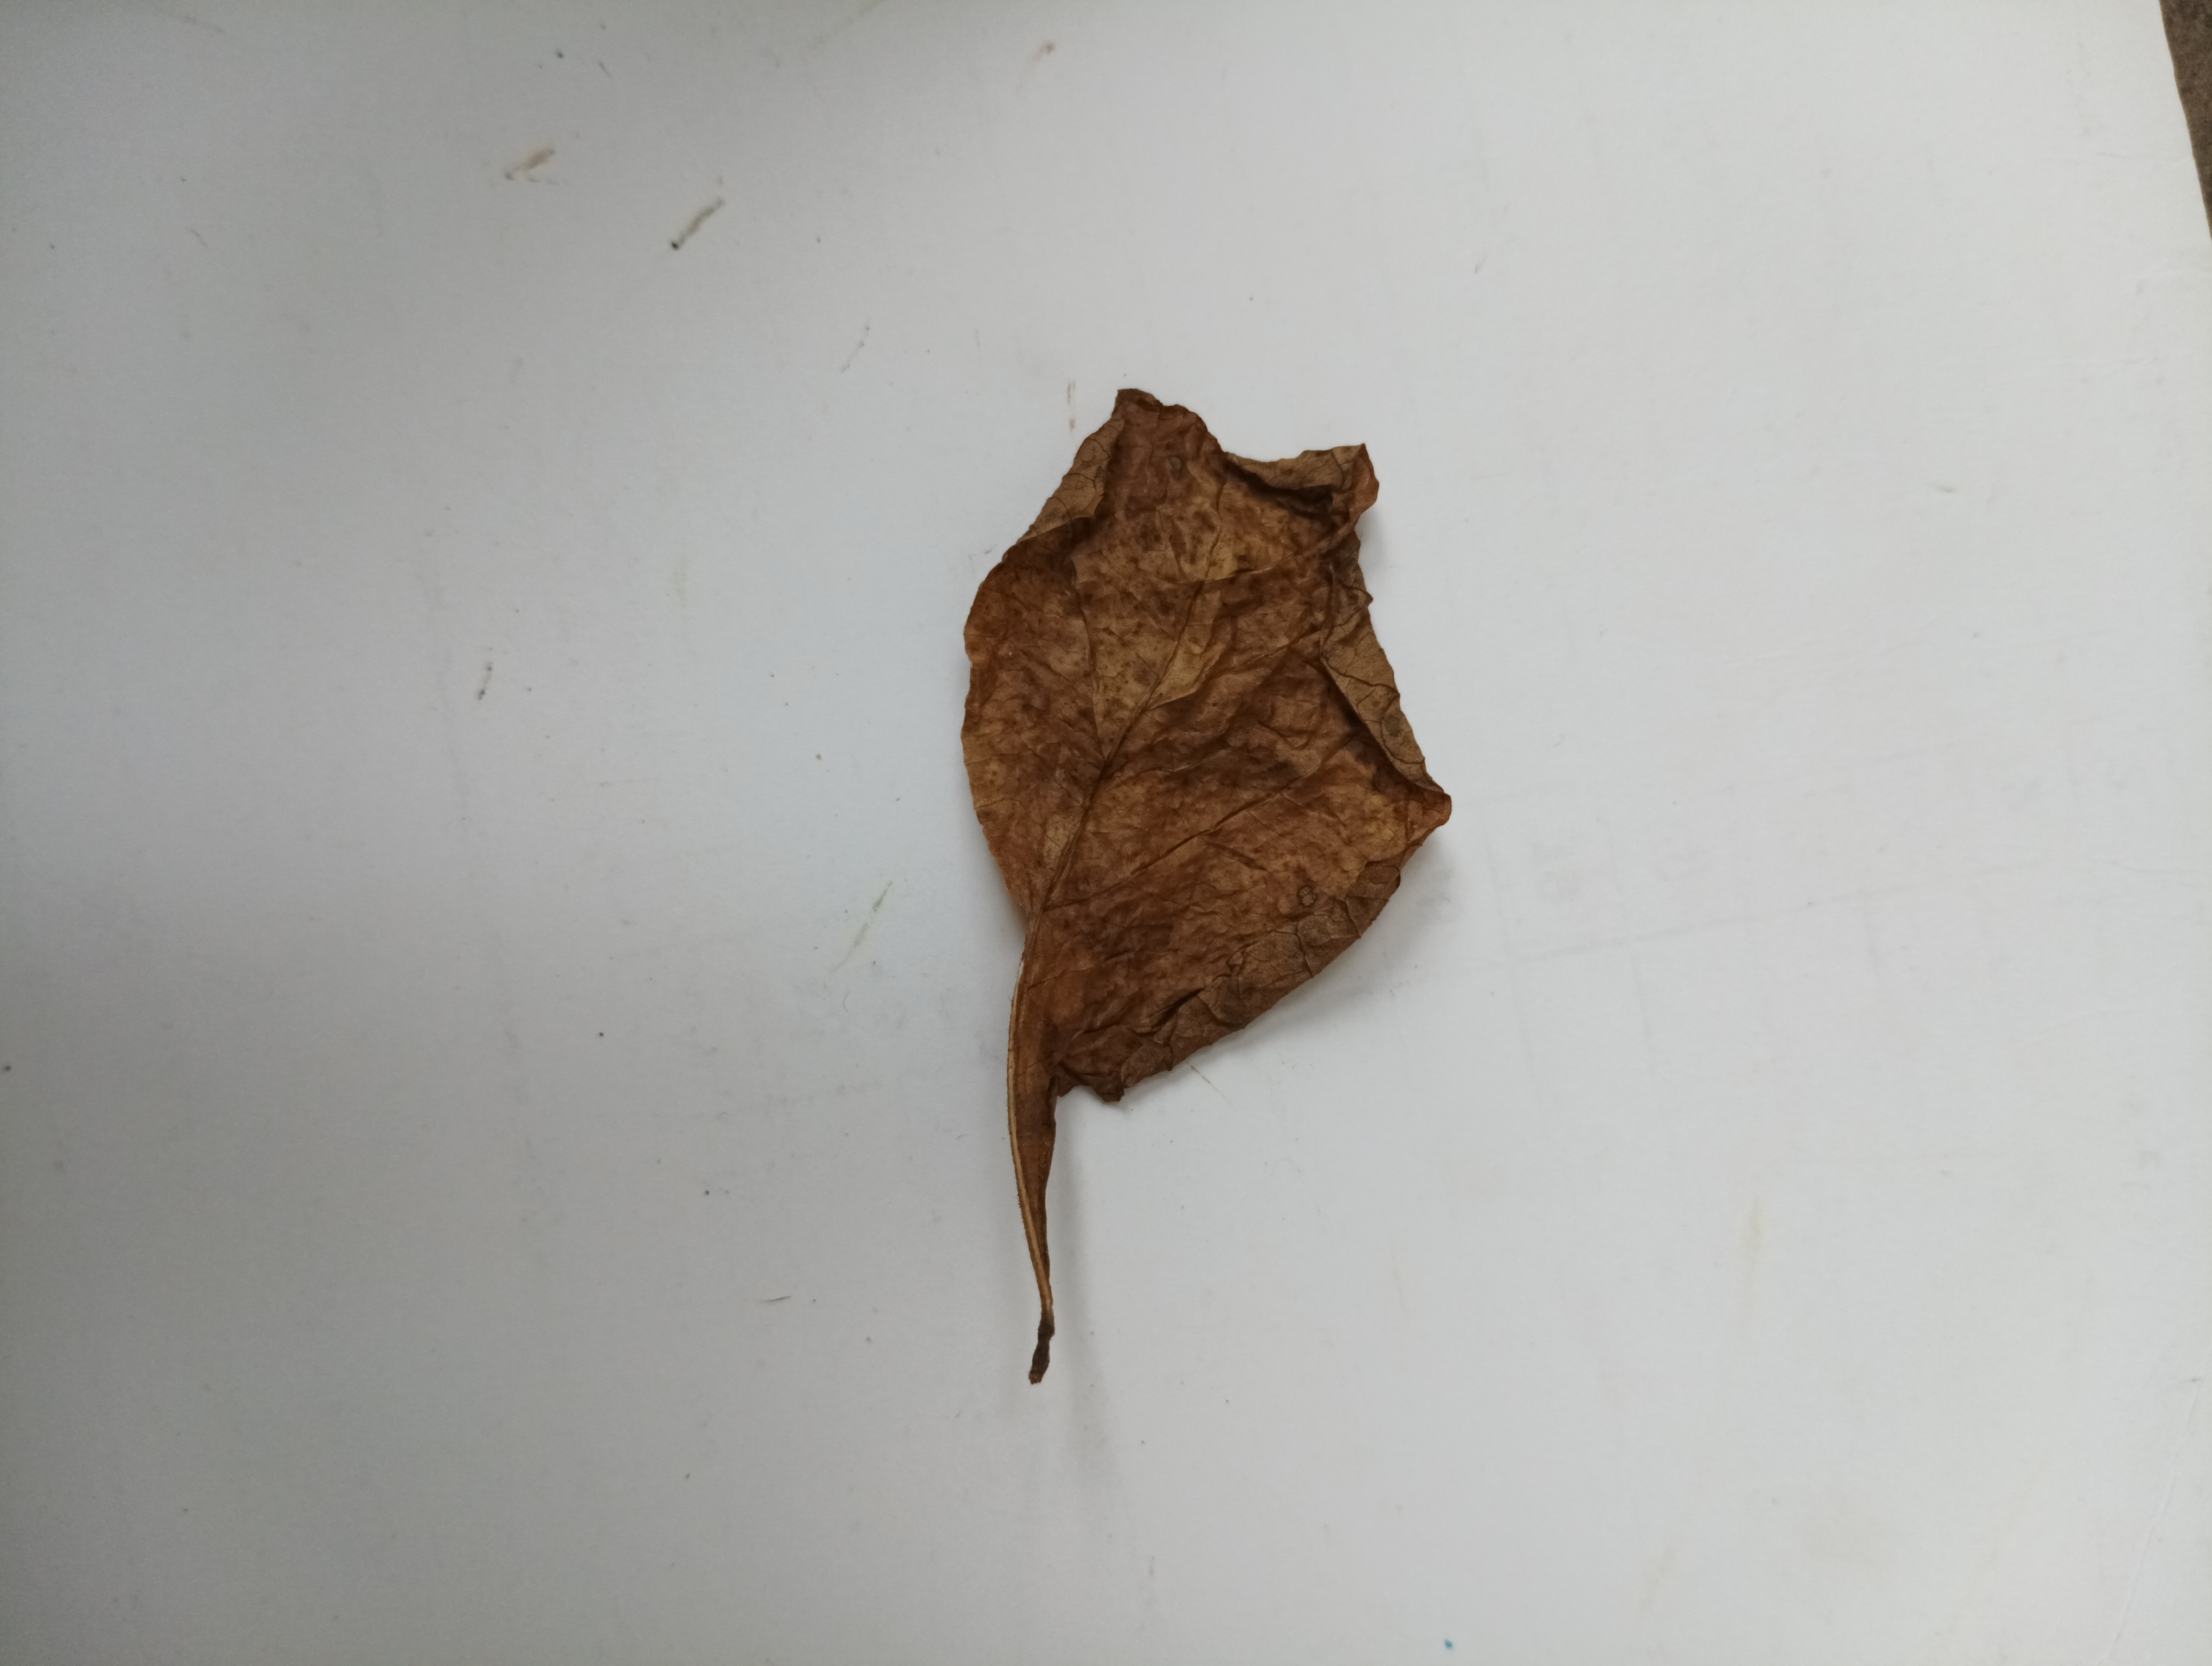
Label: Dry_leaf